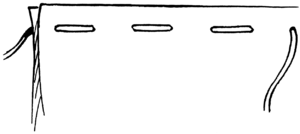
Point de bâti ou faufilage
En couture, le faufilage ou bâti consiste à relier deux parties de tissu par un point temporaire, souvent appelé le point de bâti.